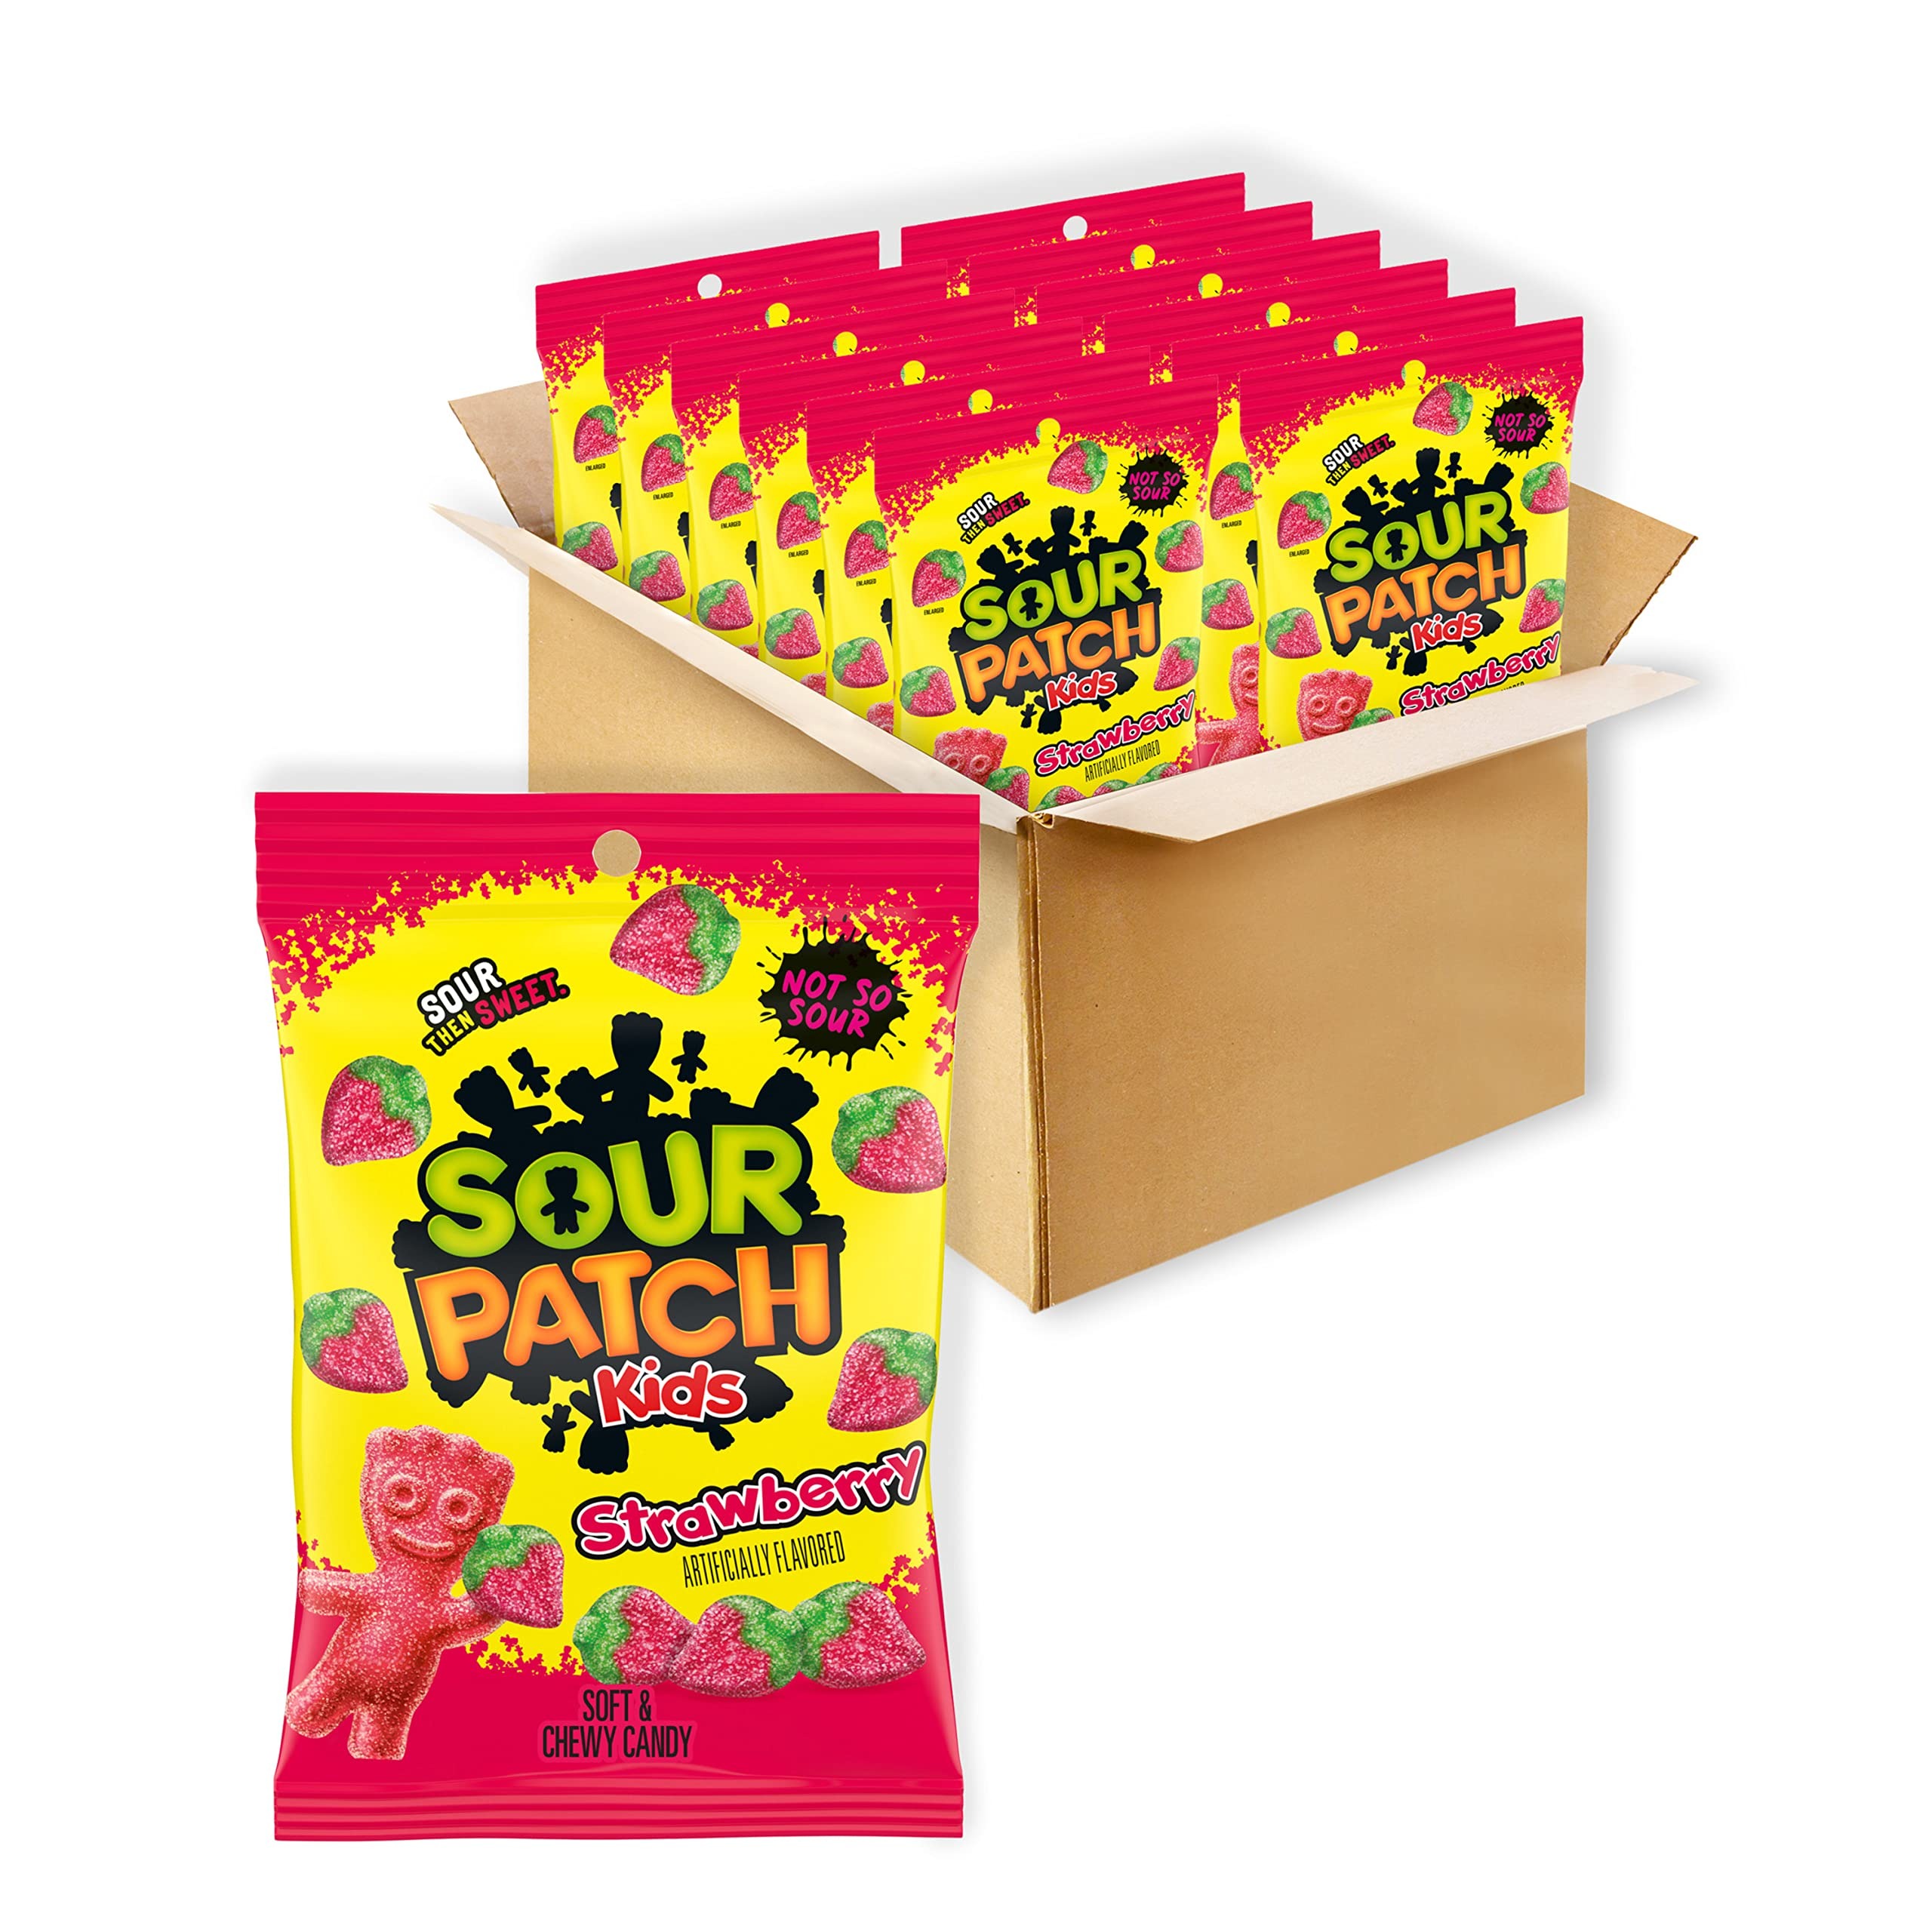
Item Name: SOUR PATCH KIDS Strawberry Soft & Chewy Candy, Bulk Candy, 12-8 oz Bags
Bullet Point 1: Twelve 8 oz bags of SOUR PATCH KIDS Strawberry Soft & Chewy Candy
Bullet Point 2: Deliciously juicy, fruit-shaped chewy candies that are sweet and fruity, with just a little bit of sour
Bullet Point 3: Fun strawberry shape is great for snack bowls, Halloween candy and more
Bullet Point 4: Sour gummy candy that is great for enjoying at the movies, at school or at the office, parties, game nights and movie nights
Bullet Point 5: Sealed bags keep these strawberry candies soft and fresh
Value: 96.0
Unit: Ounce

Price: 29.91